Trakai Peninsula Castle

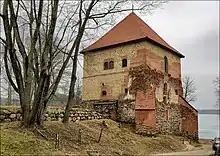
The largest and best-preserved southern tower

Trakai Peninsula Castle is one of the castles in Trakai, Lithuania. It is located on a peninsula between southern Lake Galvė and Lake Luka. Built around 1350–1377 by Kęstutis, Duke of Trakai, it was an important defensive structure protecting Trakai and Vilnius, capital of the Grand Duchy of Lithuania, against attacks of the Teutonic Knights. Much of the castle was destroyed in the 17th century. Remaining walls and towers are preserved and protected by the Trakai Historical National Park.